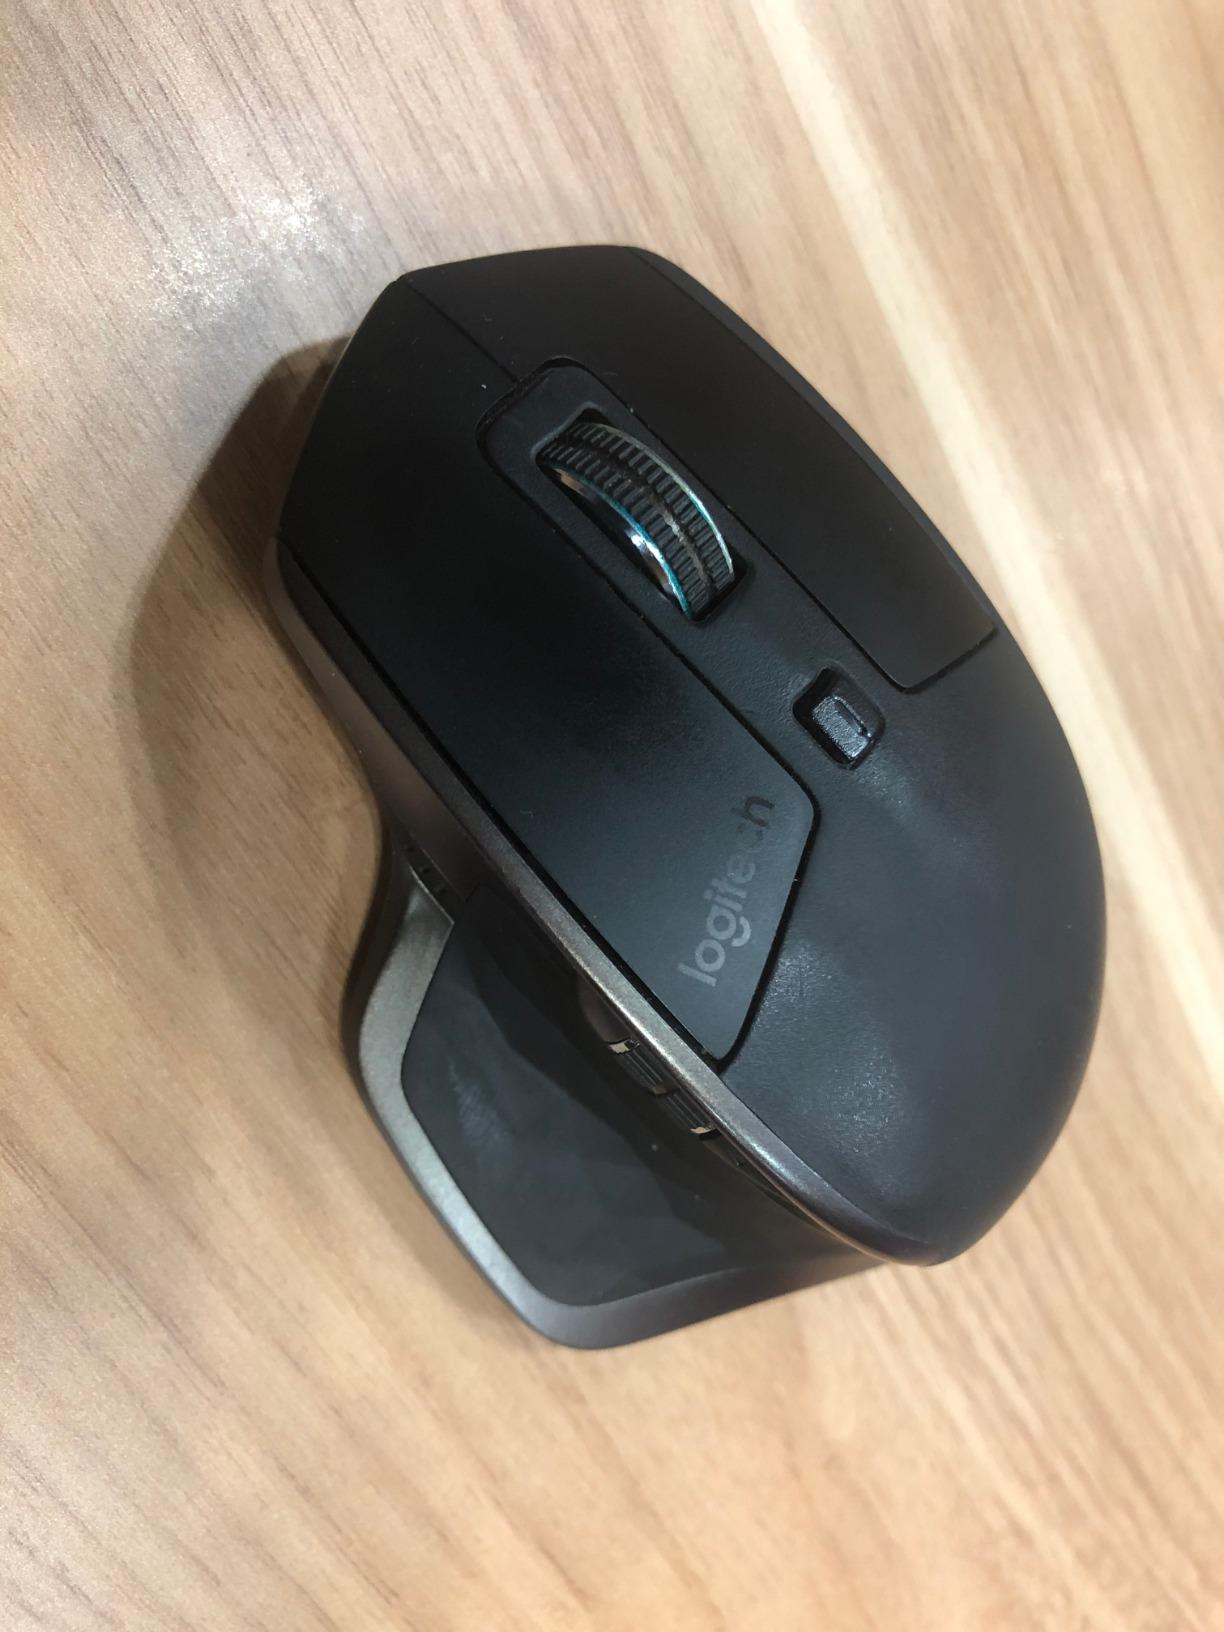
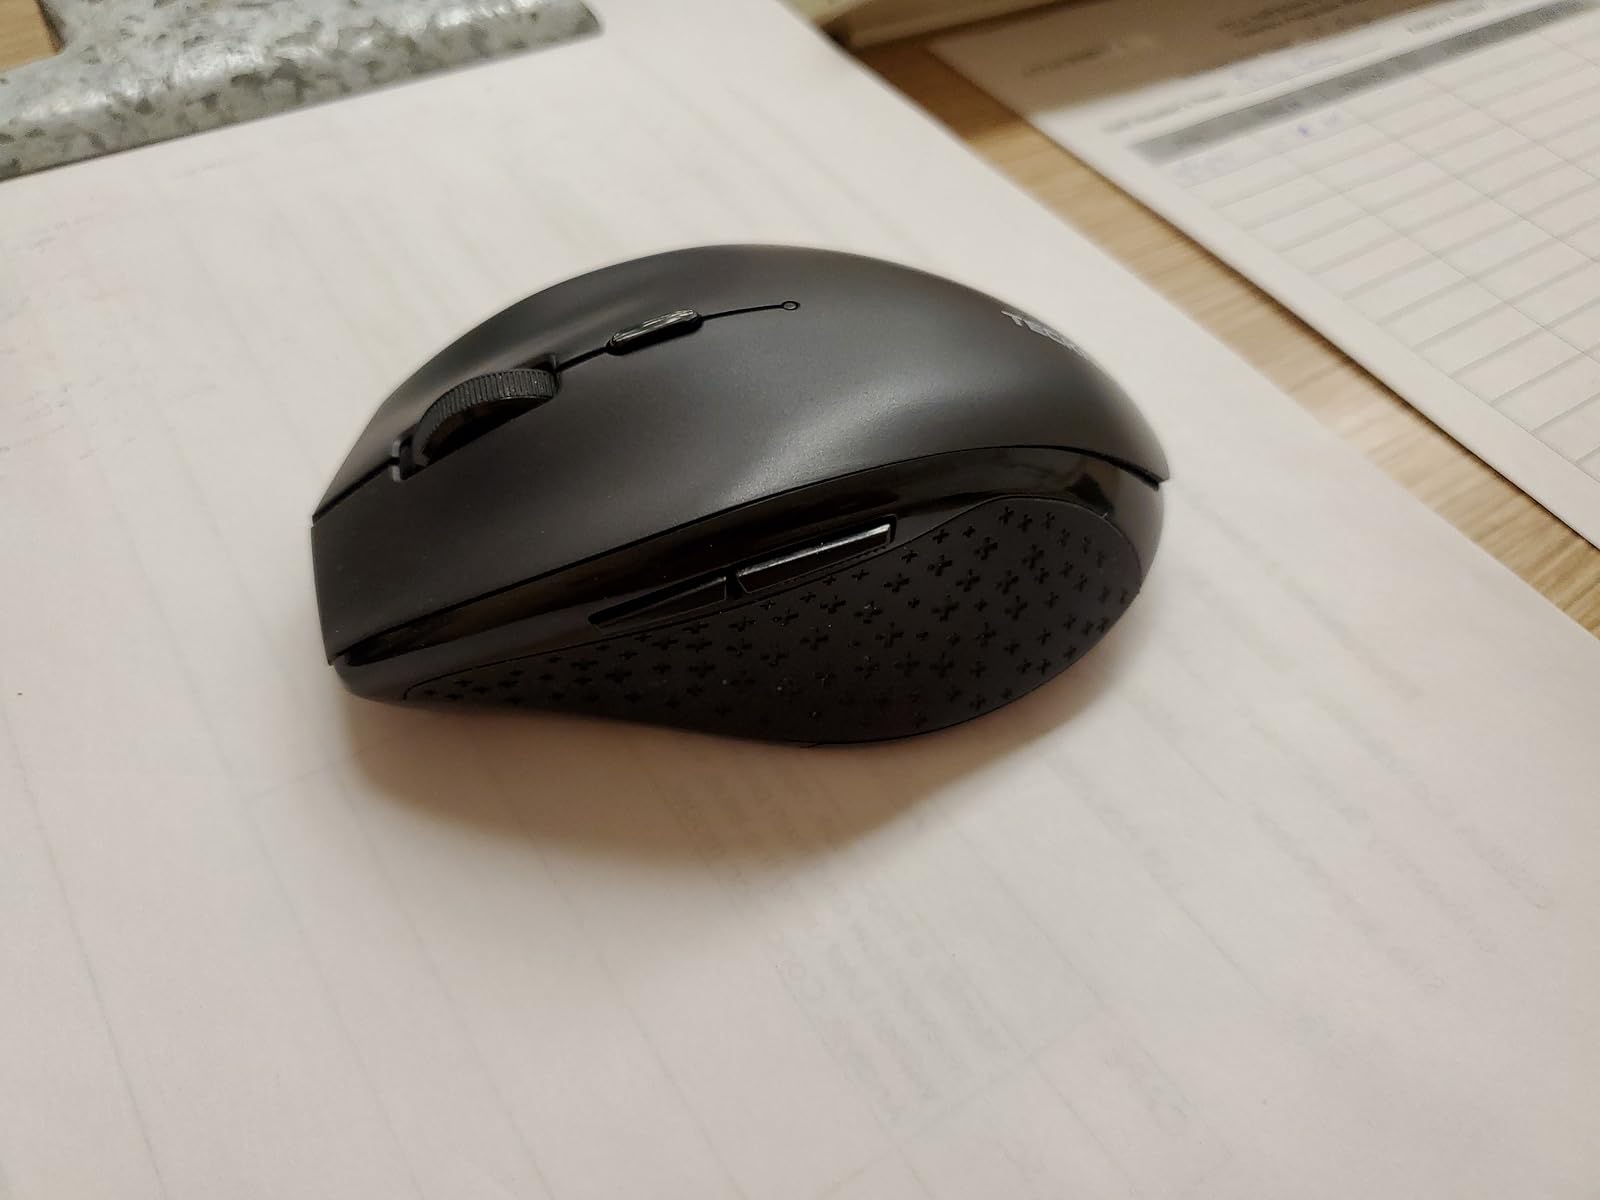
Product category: mouse
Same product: no